Ganja State Philharmonic Hall

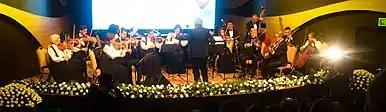
The Chamber Orchestra of the Ganja State Philharmonic performing at International Mugham Center of Azerbaijan

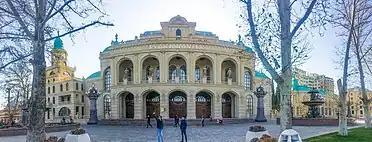
Panoramic view of Ganja State Philharmonic Hall

The former building of Ganja State Philharmonic located at 135 Attarlar street was constructed in 1985. In 2012, it was decided to dismantle that building because it was in emergency situation. Therefore, new building of the Ganja Philharmonic Society replacing the building of Baku Movie Theater and Children’s Creative Center was constructed between 2012 and 2017 based on the project of the architect Ramiz Huseynov. The new building located at the intersection of the streets of Javadkhan and Hasan bay Zardabi was inaugurated on November 10, 2017.